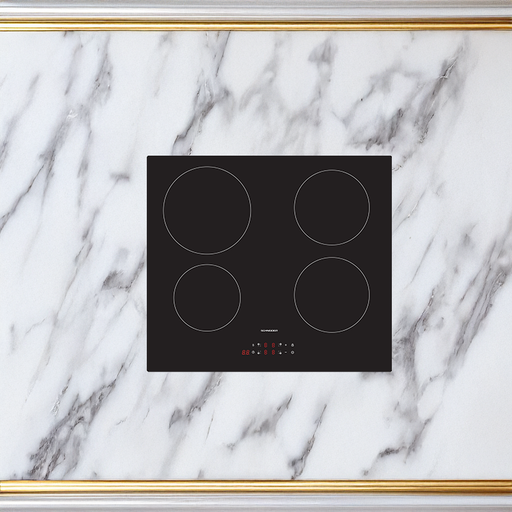
קטגוריה: מתנות בתוספת תשלום
תיאור: כיריים אינדוקציה 4 אזורים - תלת פאזי מבית SCNEIDER
דגם: SCHID6072MB
תשלום נוסף: 300 ₪
מידע נוסף: מתנה בתוספת תשלום